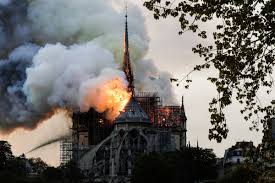
Label: urban_fire